Question: What color is the ground?
Tambaya: Mene launin kasan?
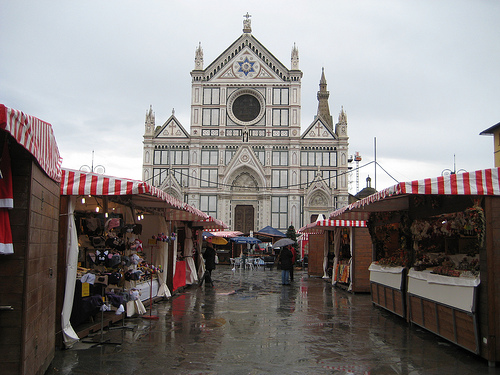
Answer: Black.
Amsa: Baƙi.